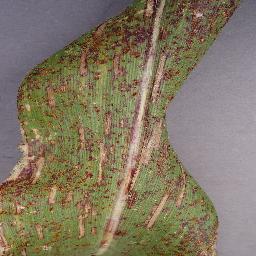
Label: Corn___Northern_Leaf_Blight